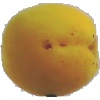
Label: Peach 2